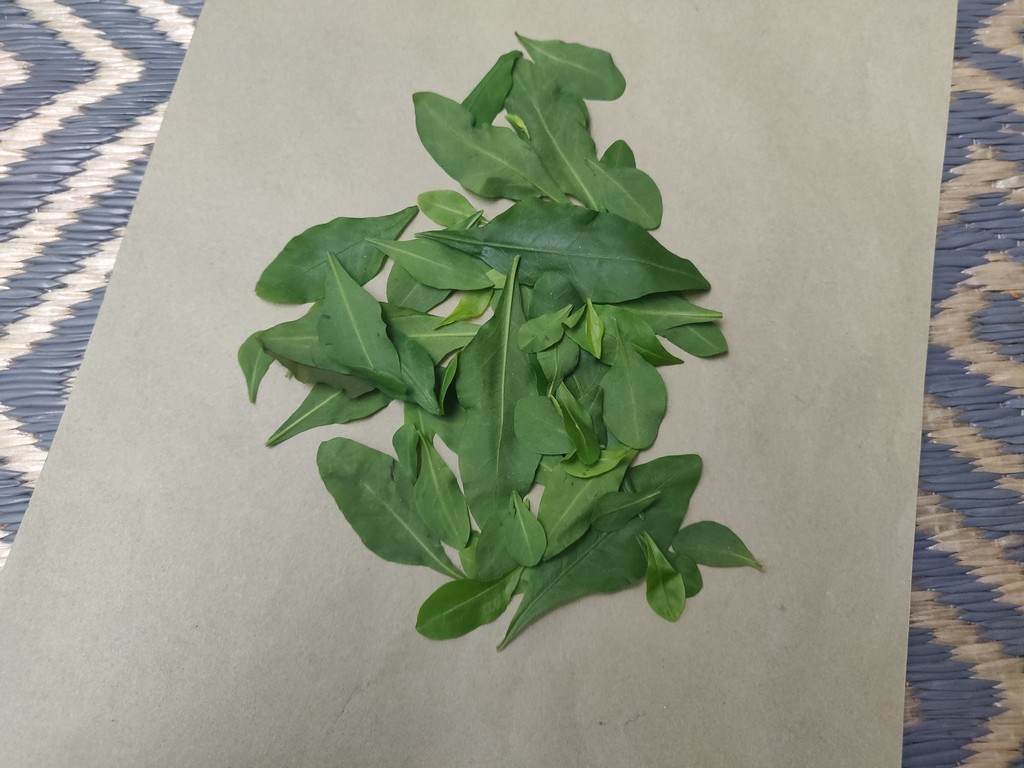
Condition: Healthy
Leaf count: multiple
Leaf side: unknown